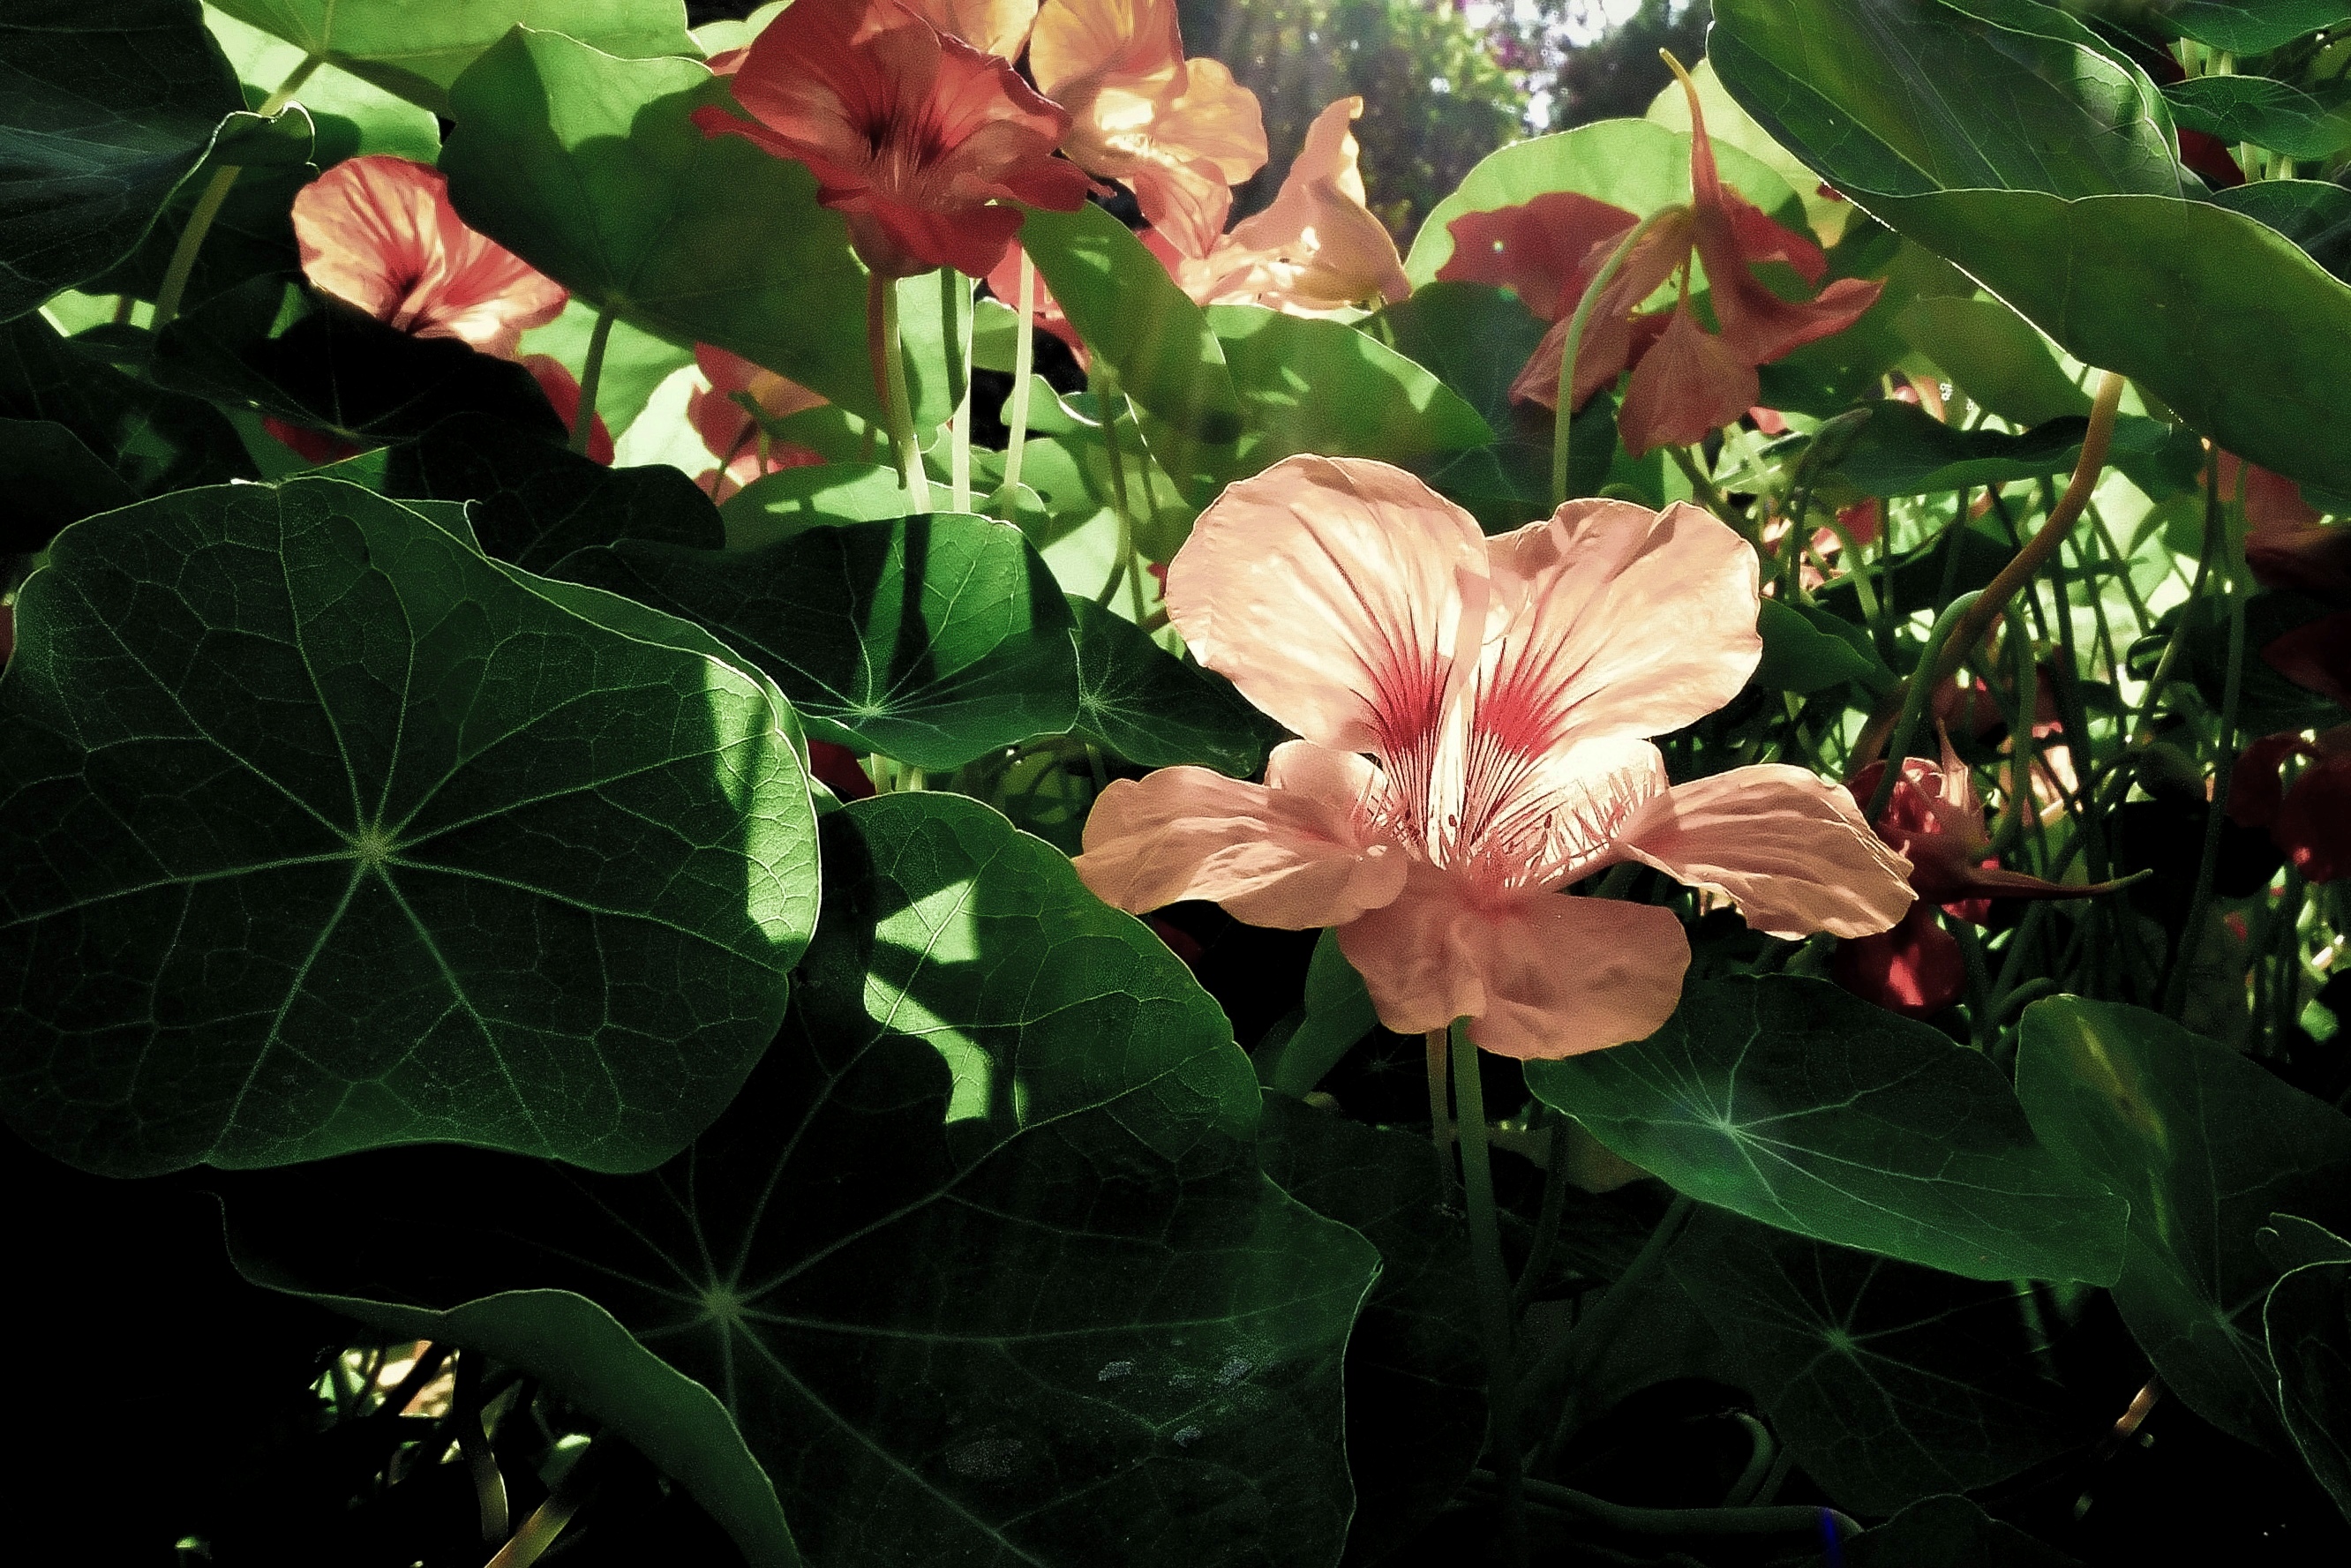
blossom, plant, leaf, flower, petal, green, botany, nikon, garden, pink, flora, shrub, d5100, pale, flowering plant, tropaeolummajus, indiancress, gardennasturtium, shadesofpale, monkscress, land plant, canna family